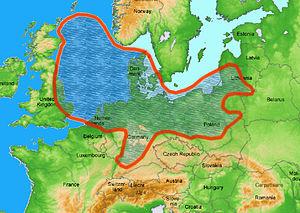
Le Zechstein est un faciès du Permien moyen et supérieur situé dans le bassin Permien européen qui s'étendait de la côte est de l'Angleterre au nord de la Pologne.